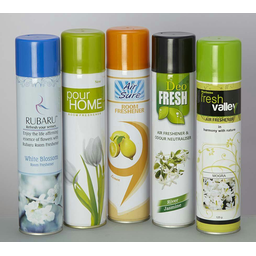
Label: metal